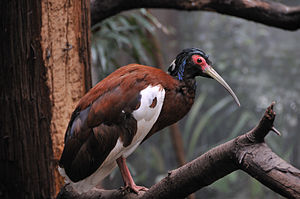
Mankeibis
Mankeibis, ogsa kaldet toppet ibis, er en storkefugl, der lever på Madagaskar.